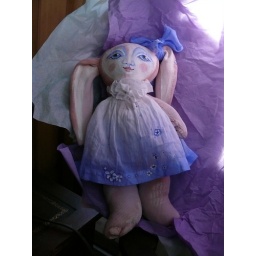
pink bunny in blue forget-me-not dress